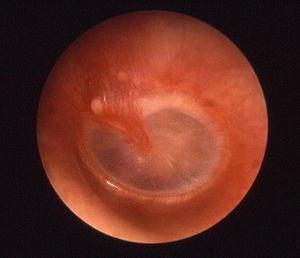
L’otoscopie est un examen réalisé par le médecin qui vise à visualiser le tympan et le conduit auditif externe. Pour cela, le médecin utilise un instrument spécifique : l'otoscope.
Les otites sont des inflammations de peau ou de muqueuse de l'oreille. En fonction de la position et des caractéristiques de l'inflammation, l'otite va porter un nom plus spécifique.